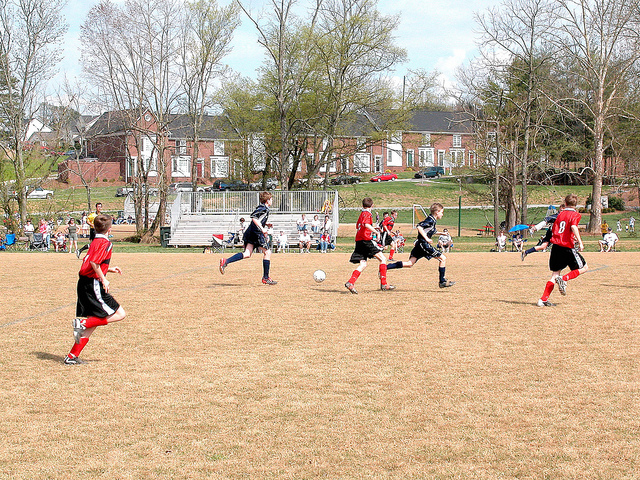
các cầu thủ bóng đá trẻ đang thi đấu bóng đá trên sân